Aliqoli Mirza Qajar

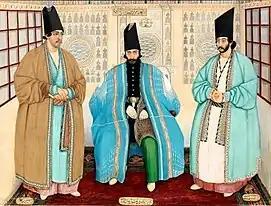

Aliqoli Mirza entered the politics of Qajar Iran in the early 1840s when his nephew, Mohammad Shah, appointed him regent and later minister to Malek Jahan Khanom. He administered her affairs, including the governorate of Khalkhal in Azerbaijan, whose income was delivered to Malek Jahan and was used in her household. In 1848, Mohammad Shah died, and a council of statemen, called the People's Council – presided by Malek Jahan Khanom – was formed. Aliqoli Mirza was a member and also a candidate for premiership, along with Mirza Nazar Ali Khan. However, when the new Shah, Naser al-Din, arrived at Tehran with Mirza Taqi Khan Amir Kabir as his chosen prime minister, the council was abolished. Mirza Nazar Ali was sent into exile and Malek Jahan's official role was severely reduced, but Aliqoli Mirza retained his position as her minister. However, his initial presence on the council made Amir Kabir mistrust him, which persisted until the prime minister's death.